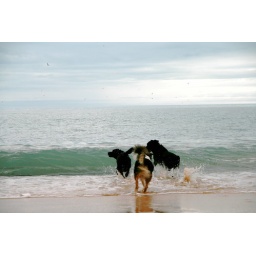
Labrador dog swimming in Snaefellsnes Iceland